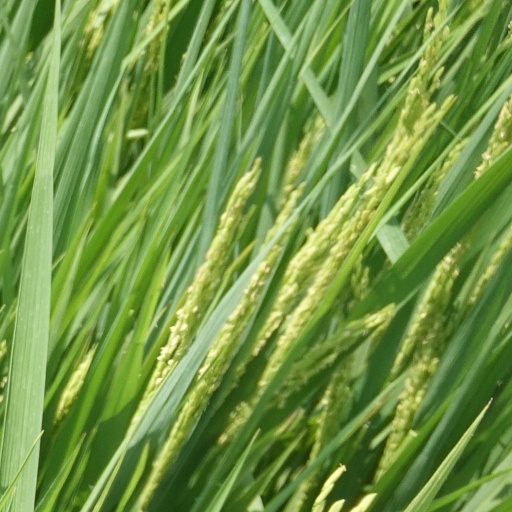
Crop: rice